Delta Center

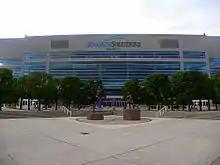
The exterior of the arena in 2009

On April 18, 2024, it was announced that Smith had acquired the hockey operations of the Arizona Coyotes, and that they would be used as the basis of a new National Hockey League (NHL) expansion team tentatively known as the Utah Hockey Club (later renamed the Utah Mammoth) beginning in the 2024–25 NHL season. After the official announcement of the Utah Hockey Club, NHL commissioner Gary Bettman announced that the Delta Center will undergo further renovations within the next two seasons which will increase unobstructed seats from to in hockey configuration.